Whittaker Chambers

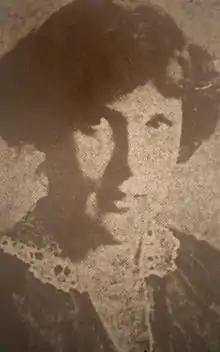
Juliet Stuart Poyntz (circa 1918), whose disappearance spurred Chambers to defect

Chambers carried on his espionage activities from 1932 until 1937 or 1938 even while his faith in communism was waning. He became increasingly disturbed by Joseph Stalin's Great Purge, which began in 1936. He was also fearful for his own life since he had noted the murder in Switzerland of Ignace Reiss, a high-ranking Soviet spy who had broken with Stalin, and the disappearance of Chambers's friend and fellow spy Juliet Stuart Poyntz in the United States. Poyntz had vanished in 1937, shortly after she had visited Moscow and returned disillusioned with the communist cause because of the Stalinist Purges.